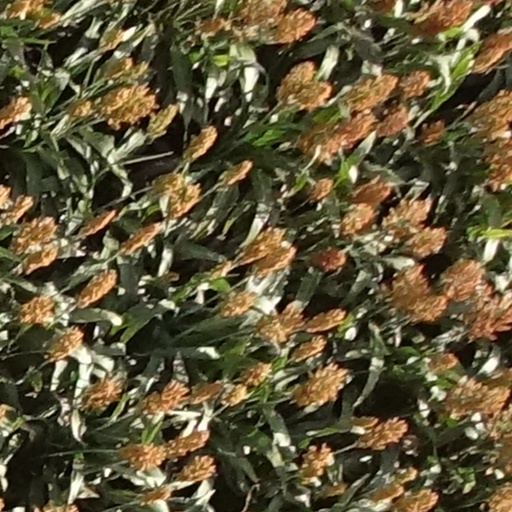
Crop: sorghum